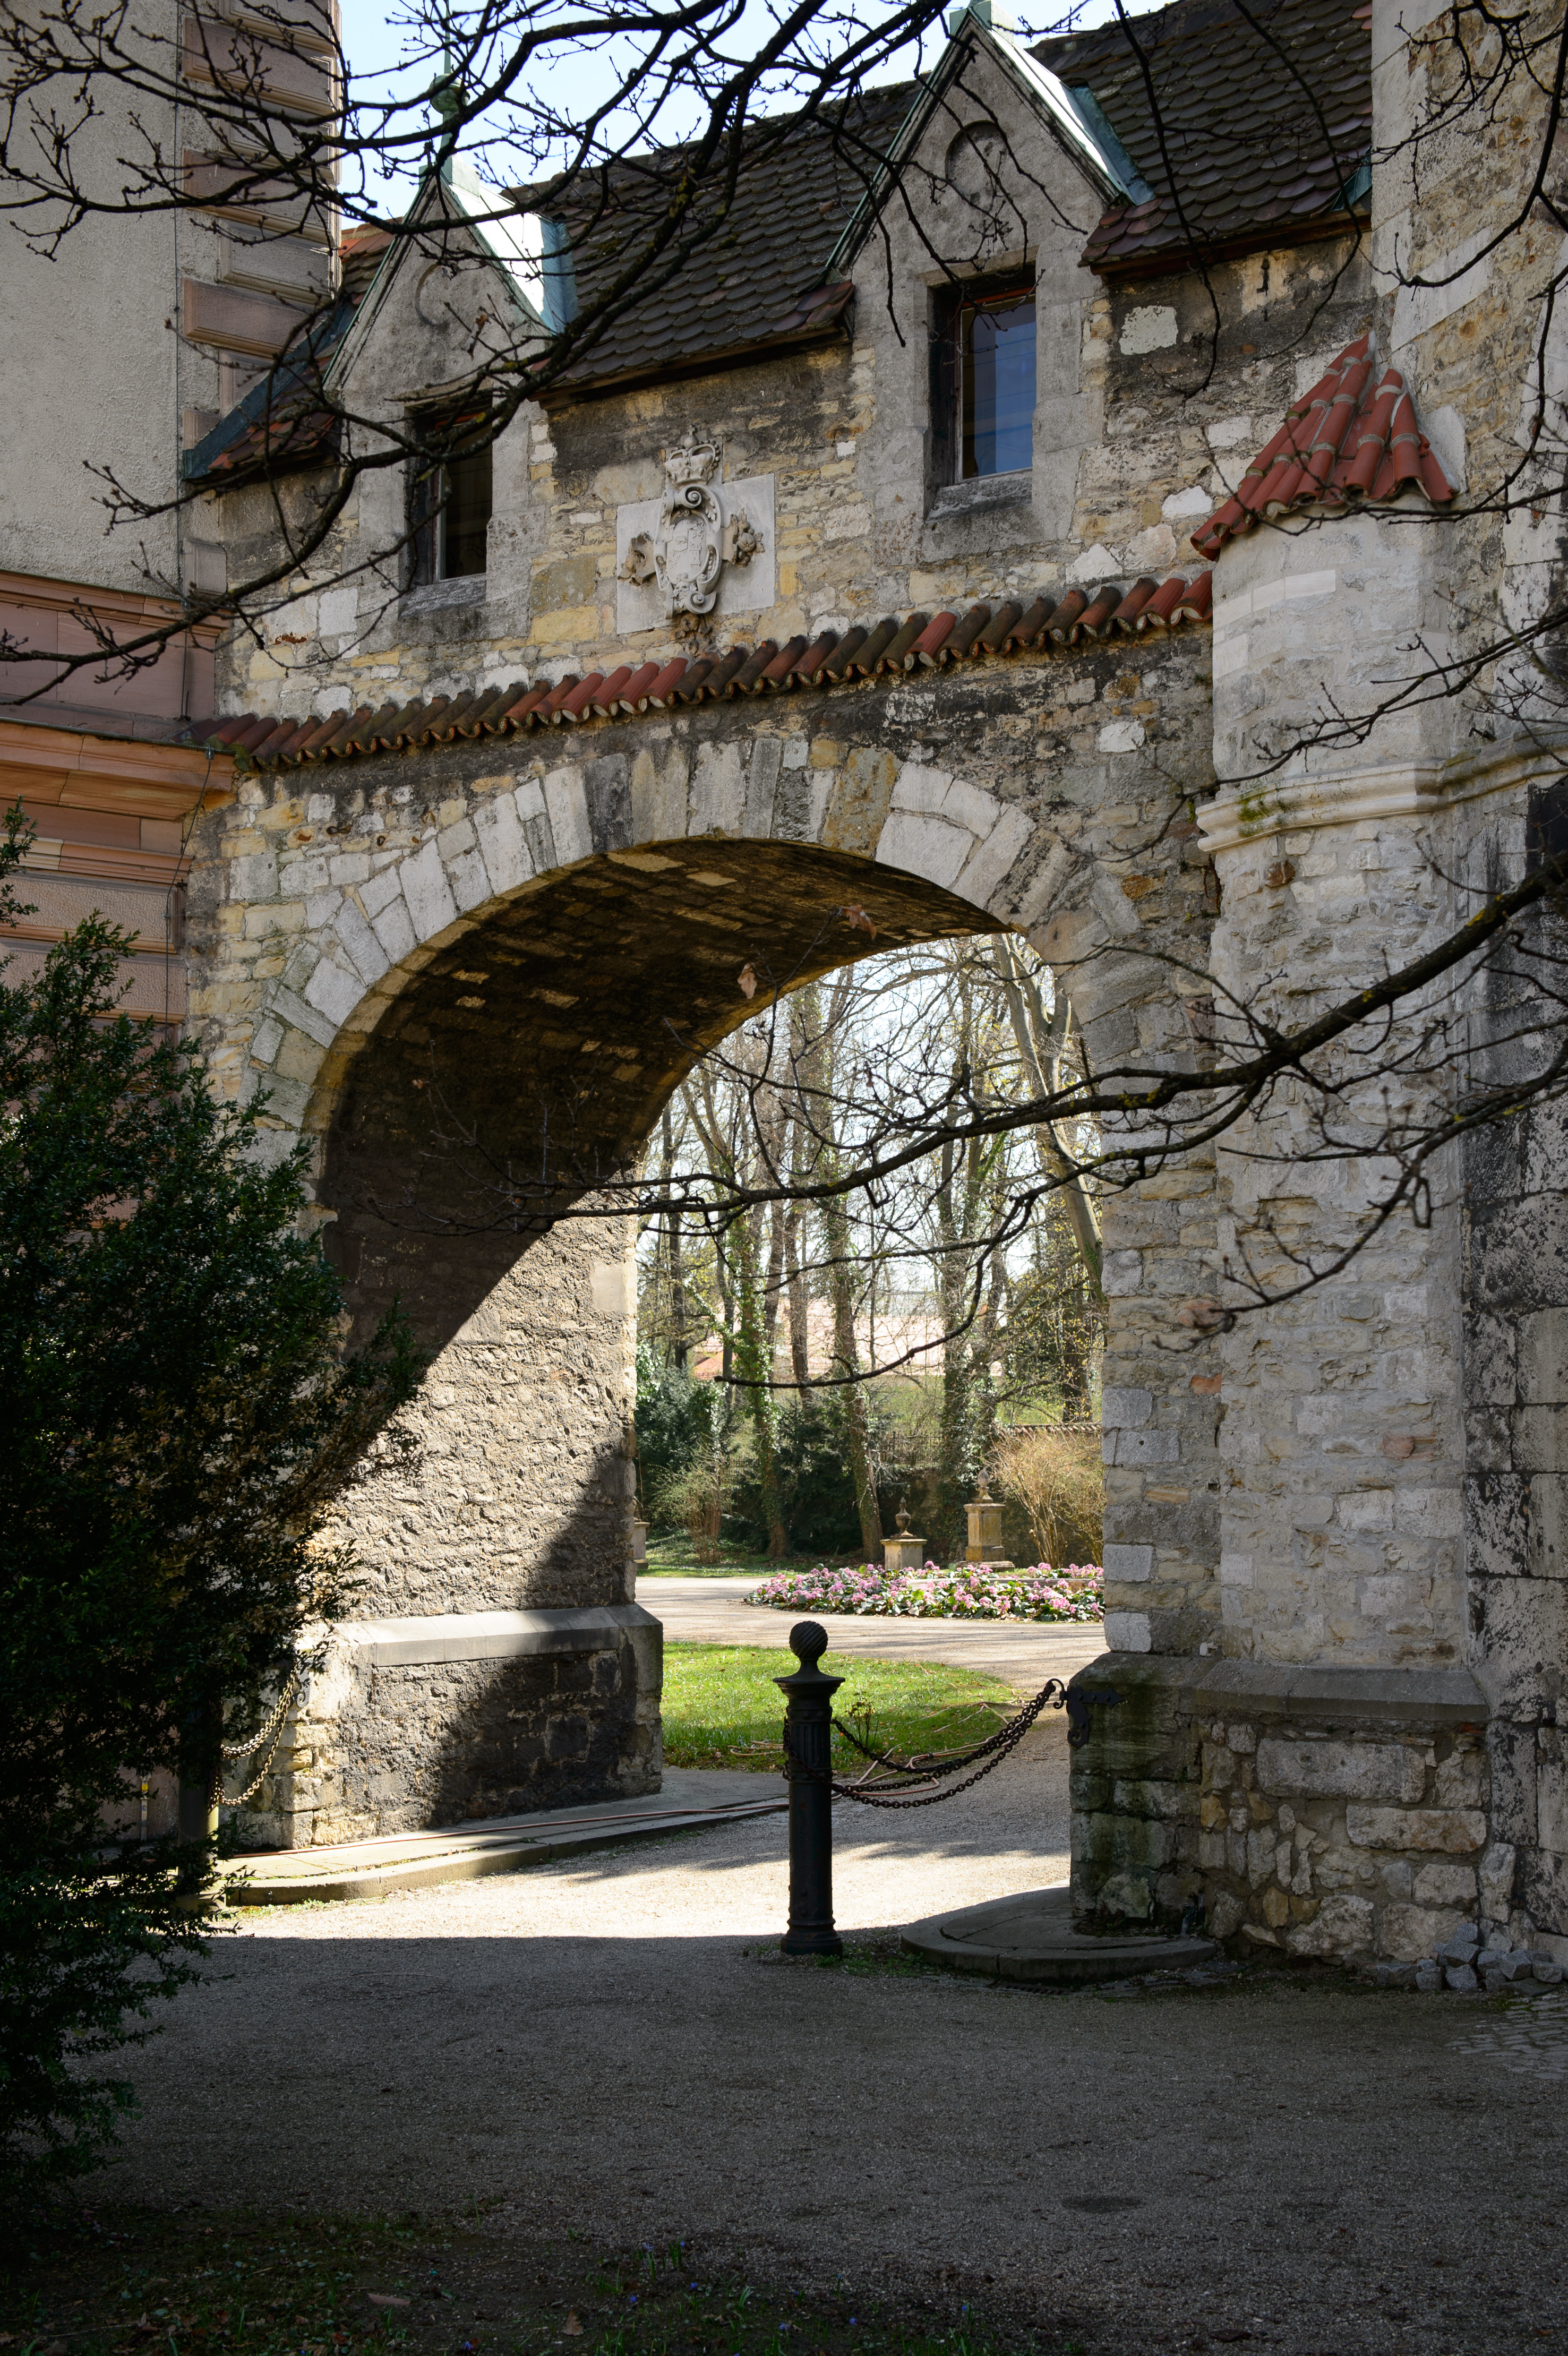
tree, rock, architecture, house, building, chateau, wall, arch, castle, nikon, courtyard, ruins, monastery, germany, history, bavaria, abbey, estate, middle ages, regensburg, nikond4, d4, ratisbona, urban area, ancient history